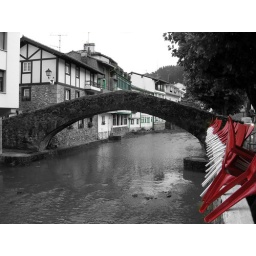
... and green windows in background.